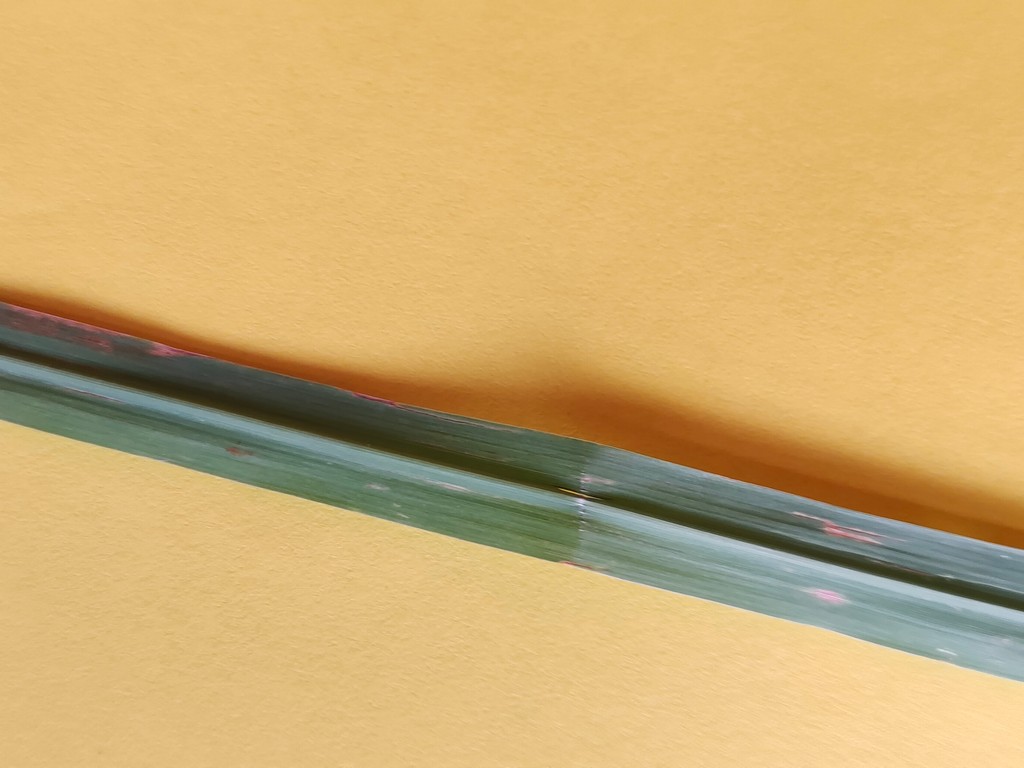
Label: Unhealthy